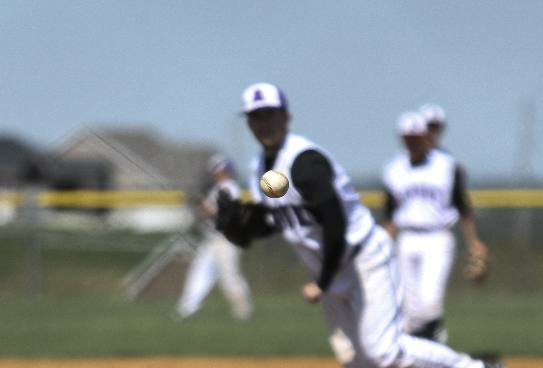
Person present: Yes